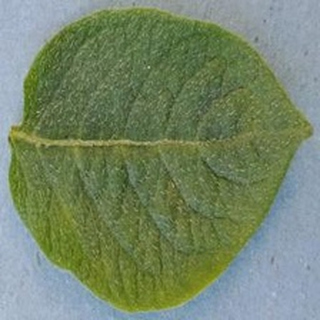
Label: healthy_potato